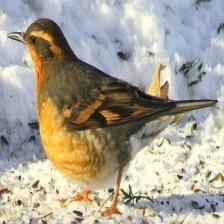
Species: VARIED THRUSH
Scientific name: IXOREUS NAEVIUS